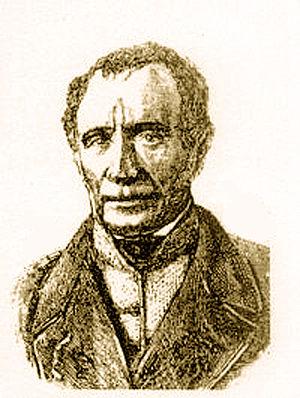
Henri -Louis Pernod 1776-1851, fondateur d'une distillerie d'absinthe à Pontarlier
Henri-Louis Pernod, né le 1ᵉʳ mars 1776 au Locle dans le canton de Neuchâtel et mort le 8 décembre 1851 à Pontarlier dans le Doubs, est un distilleur suisse qui propagea la consommation de la boisson alcoolisée absinthe. Sa société, la maison Pernod Fils créée à Pontarlier en 1805, Doubs, fusionna en 1928 avec Pernod père et fils fondée à Avignon par Jules-François Pernod et son fils Jules-Félix Pernod, dépositaire de la marque « Anis Pernod » depuis 1918.